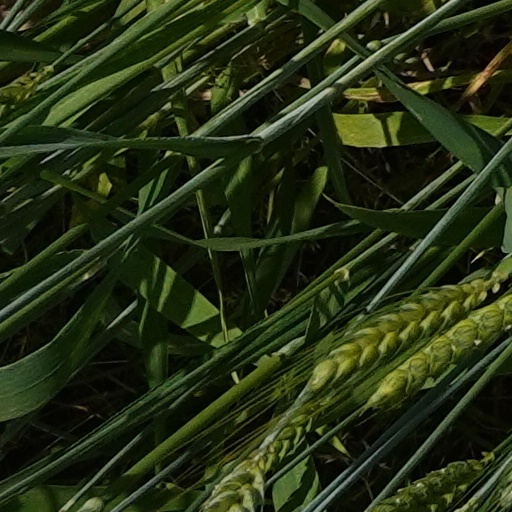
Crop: wheat